Joseph Torin

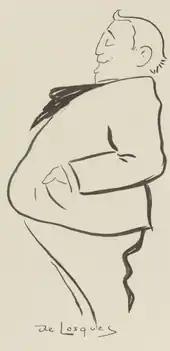
caricature of a large white man of middle age, with a prominent paunch. He is smiling benevolently.

Joseph Torin, "né" Joseph Victorin Schiffer (9 August 1849 – 18 March 1907), was a French actor of the late 19th and early 20th centuries. He was particularly known for his comic roles in plays by Georges Feydeau, Maurice Hennequin, Georges Duval, Gaston Arman de Caillavet, Robert de Flers and other contemporary playwrights.